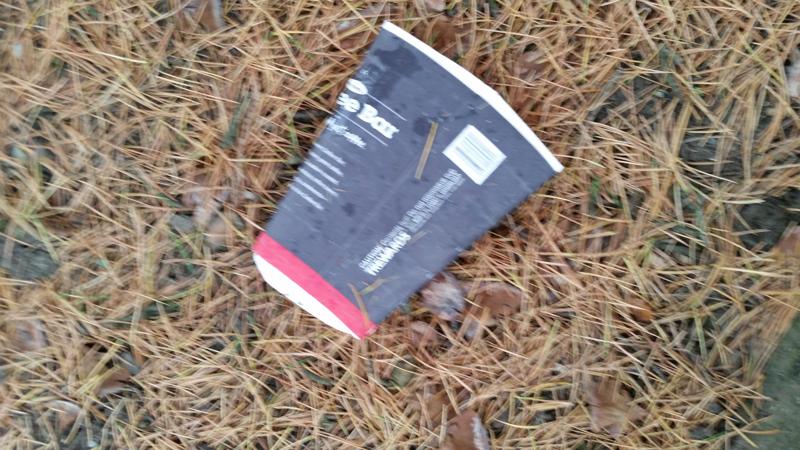
Waste category: trash